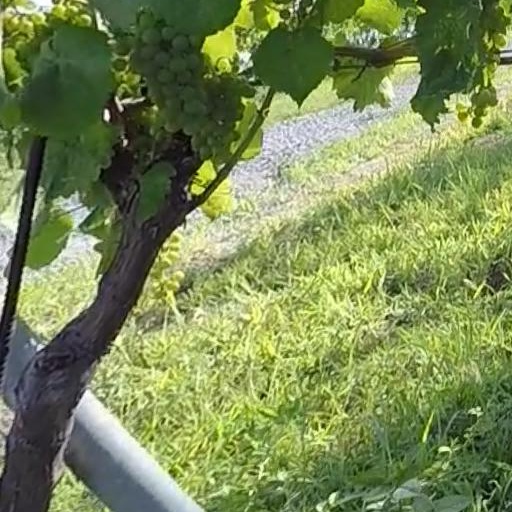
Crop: grape